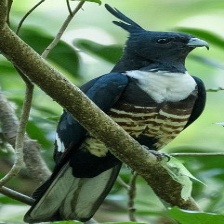
Species: BLACK BAZA
Scientific name: AVICEDA LEUPHOTES